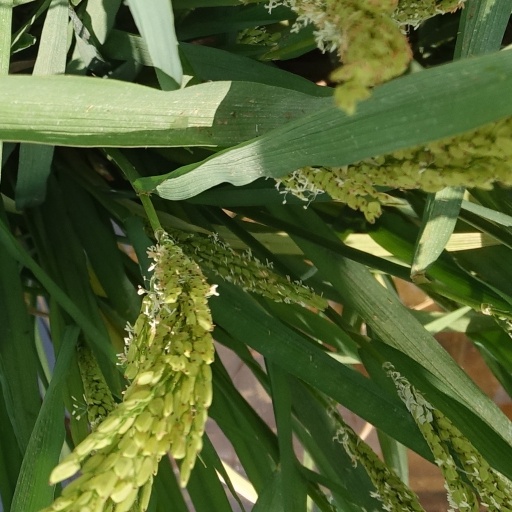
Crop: rice